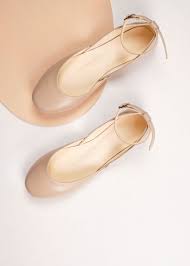
Label: Ballet Flat